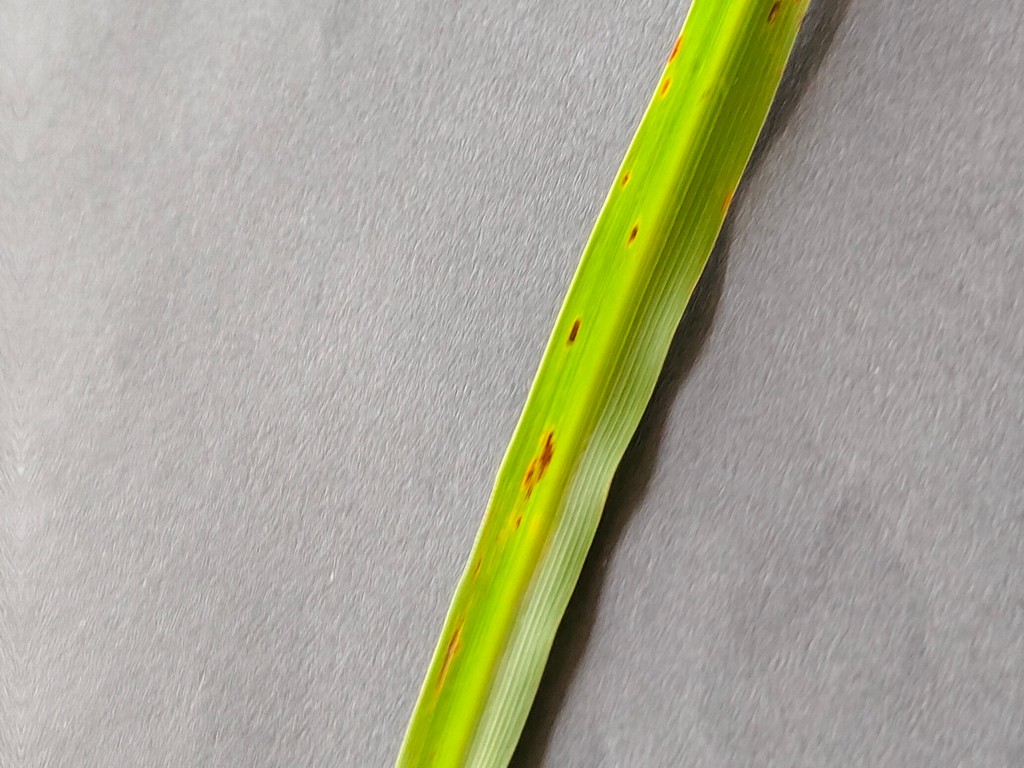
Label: Unhealthy